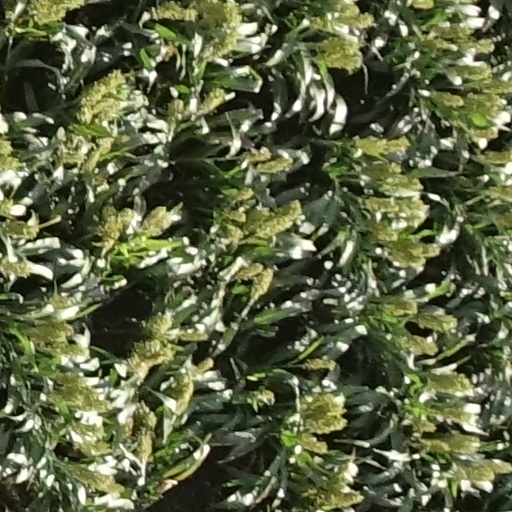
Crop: sorghum